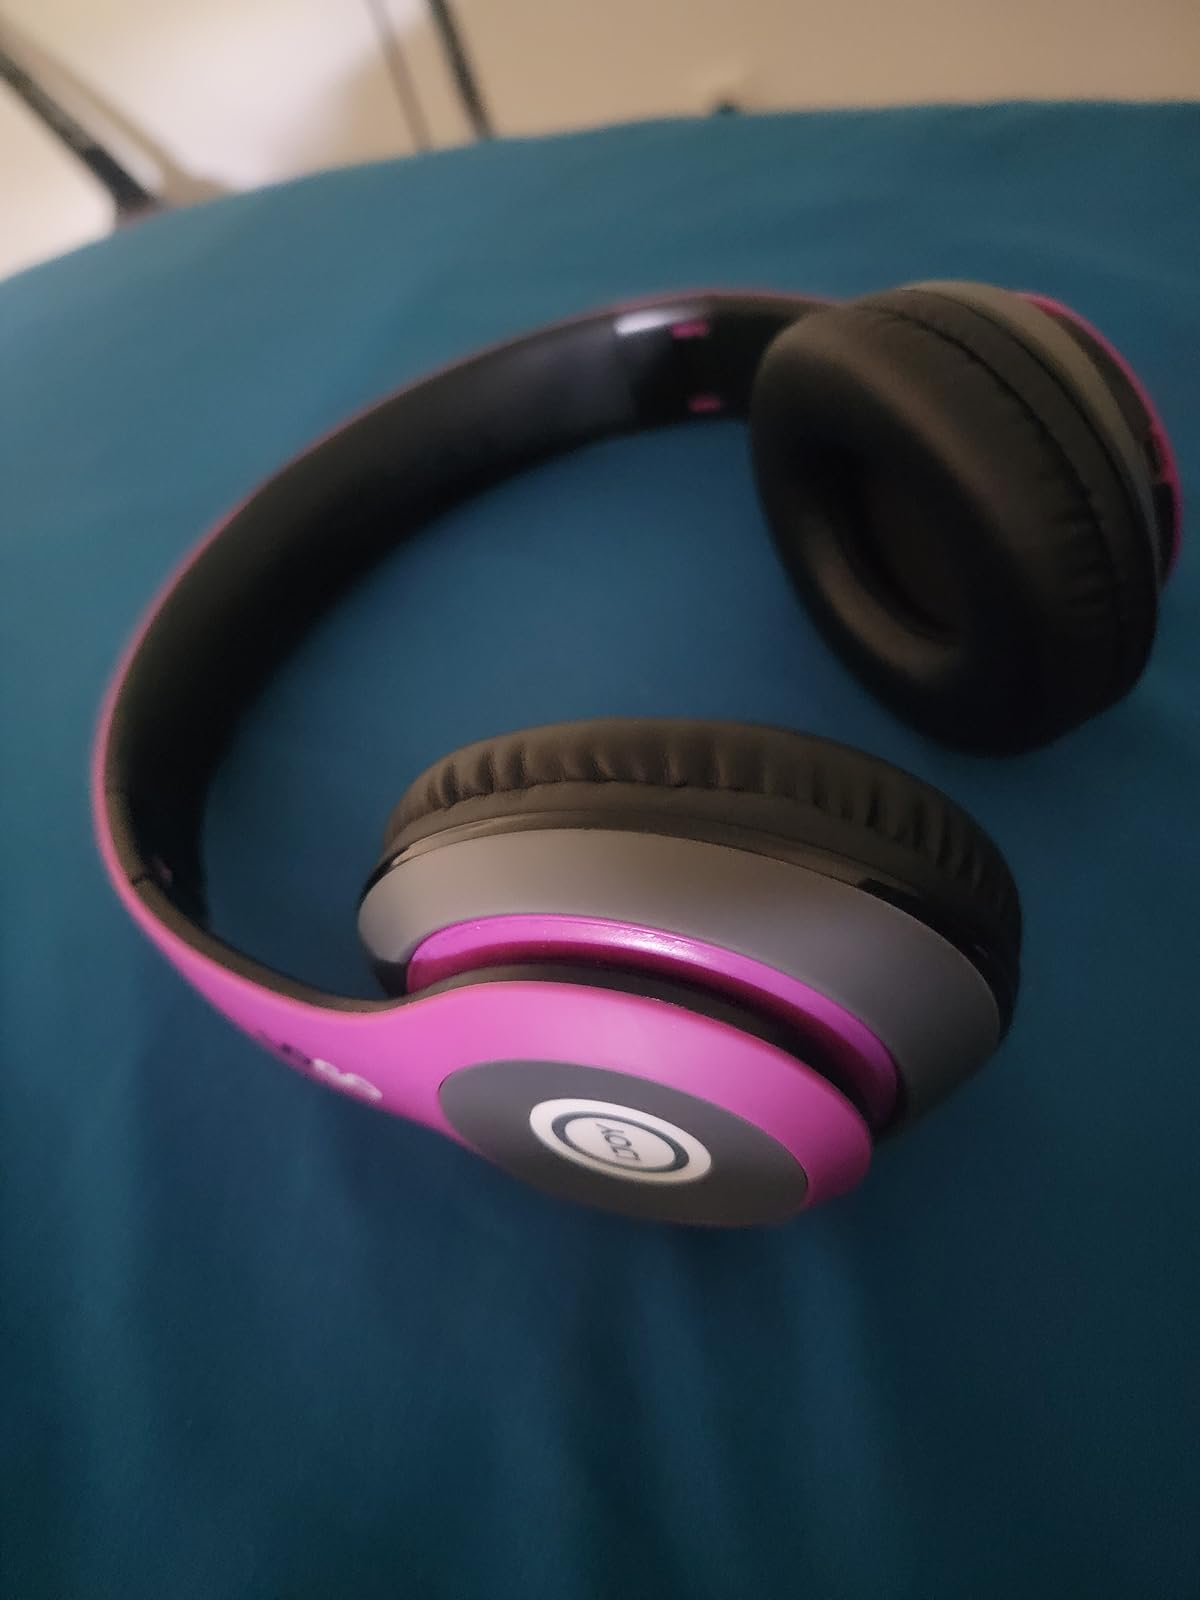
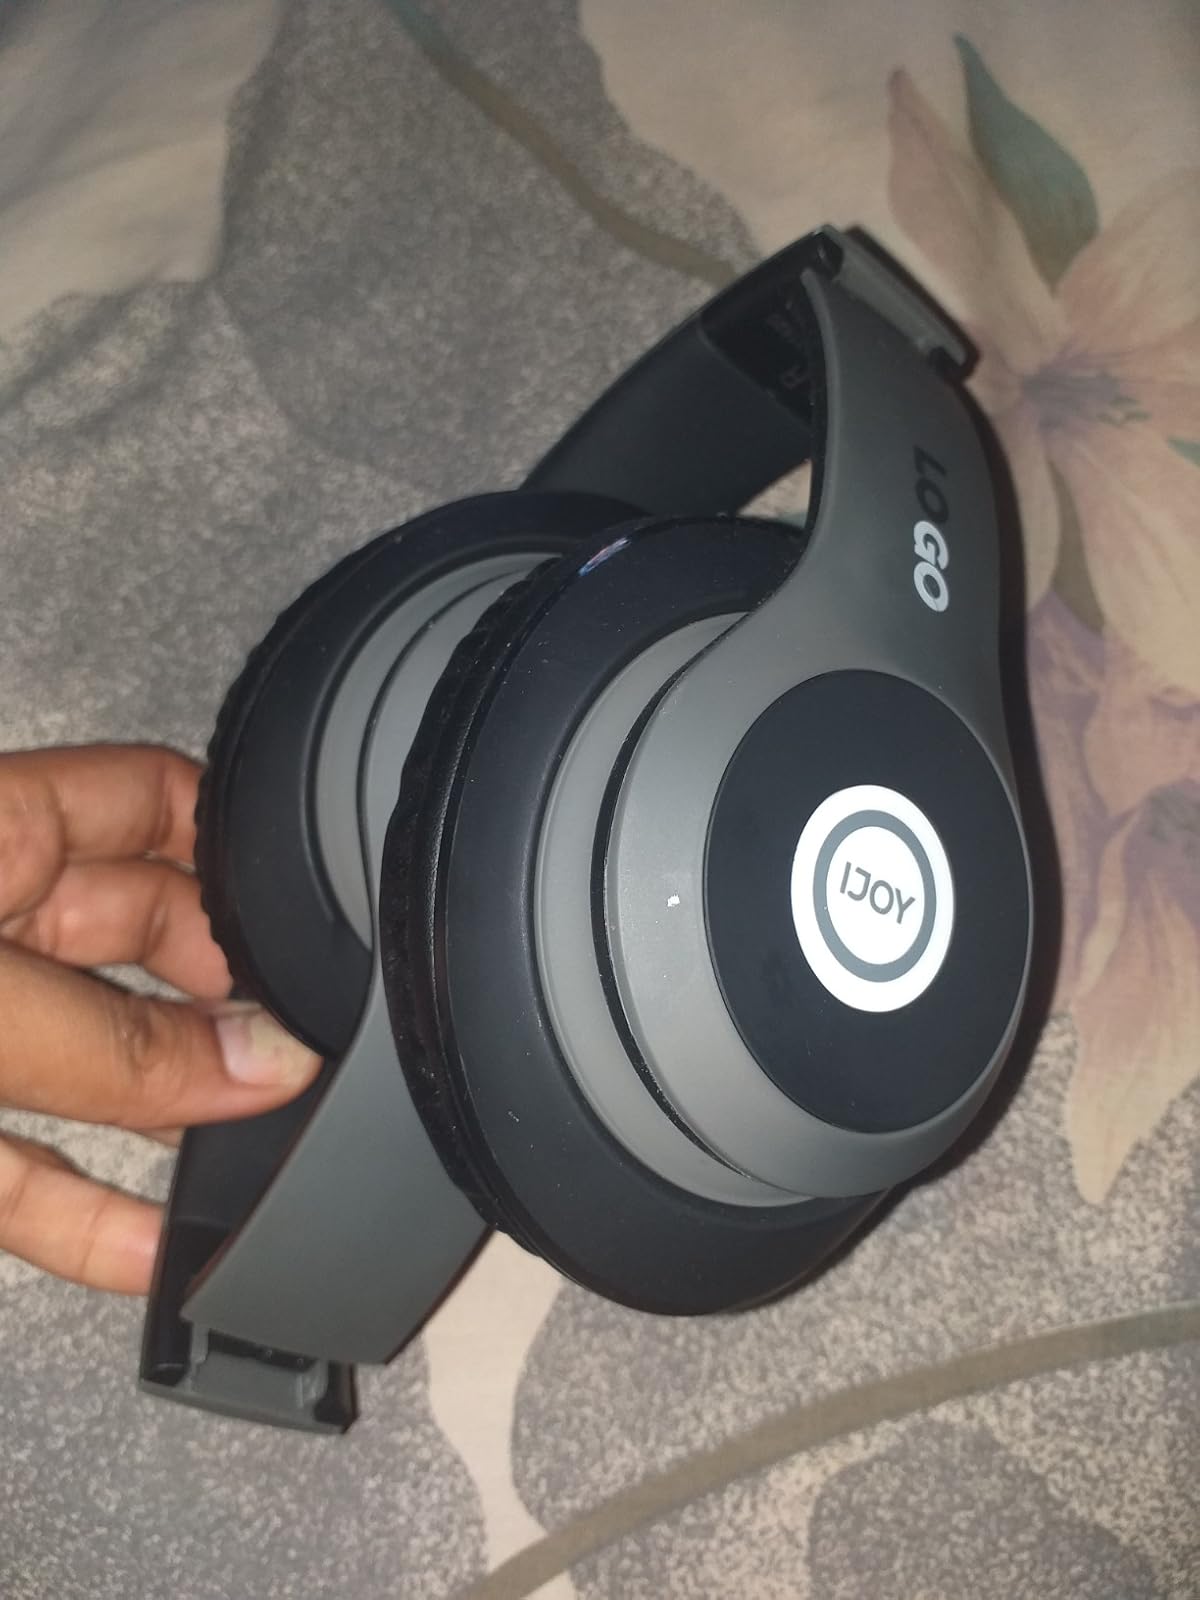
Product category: headphones
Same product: no